Mamadou Sakho

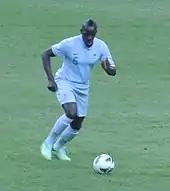
Sakho playing for France in 2013

Sakho started the 2010–11 campaign partnering with Camara in defense. He was also installed as the team's captain in the UEFA Europa League by manager Kombouaré due to the unavailability of Claude Makélélé. Midway through August, Sakho began appearing in the centre back position alongside veteran Sylvain Armand. He scored his first goal of the season on 11 September 2010 in a 4–0 victory over Arles-Avignon. In Europe, Sakho captained the team in their 5–4 aggregate victory over Israeli club Maccabi Tel Aviv in the Europa League playoff round. He accomplished this feat again in the group stage leading the team to a 2–0 victory over Ukrainian club Karpaty Lviv. On 16 October, Sakho scored the game-winning goal in a 2–0 victory over Toulouse. In the team's first match following the winter break, he scored his third goal of the campaign in Paris Saint-Germain's victory over Sochaux. After a prolonged period of negotiations, on 8 March 2011, Sakho signed a two-year contract extension with the club until June 2014. On 20 April, he captained the team to a 3–1 victory over Angers in the semi-finals of the Coupe de France. The victory inserted the club into the 2011 Coupe de France Final; the club's second consecutive appearance in the competition's final match. Paris Saint-Germain lost the match 1–0 to Lille. On 10 May, Sakho was nominated for the National Union of Professional Footballers (UNFP) Young Player of the Year award. Two weeks later, he won the honour. Sakho was also named to the organization's Team of the Year alongside club teammate Nenê.